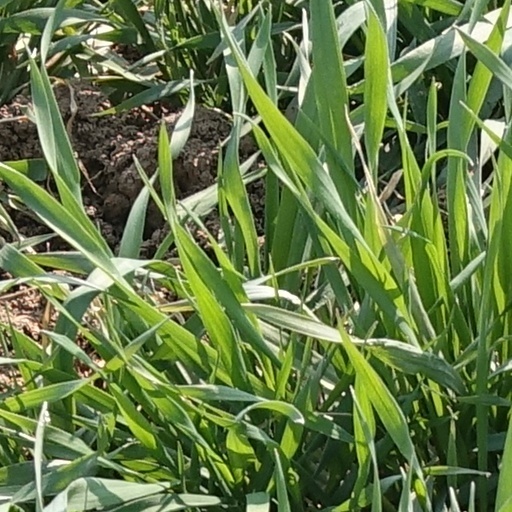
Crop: wheat